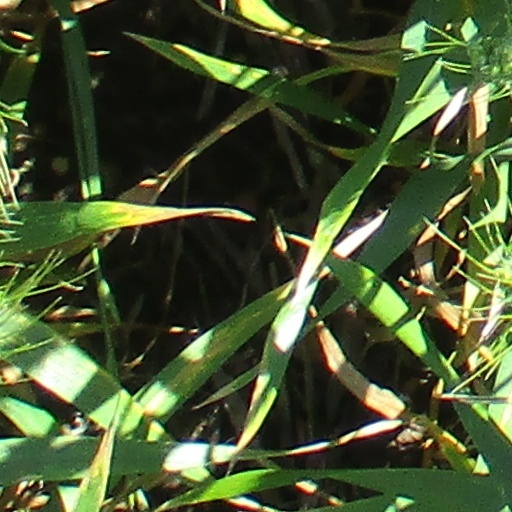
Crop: wheat